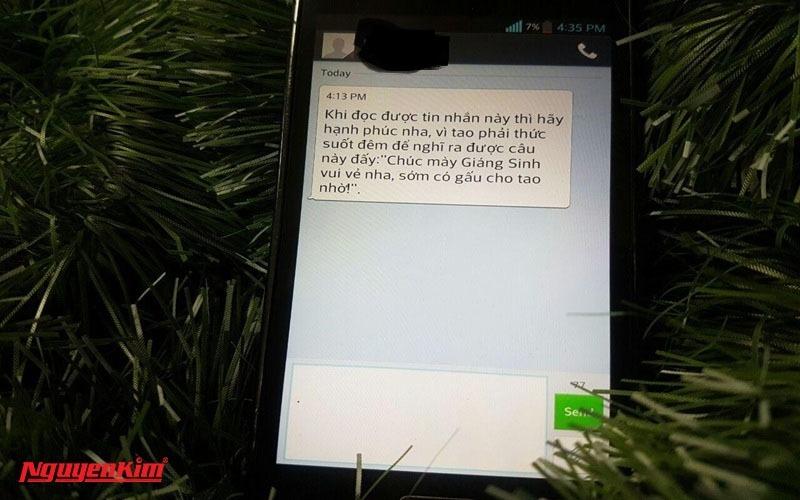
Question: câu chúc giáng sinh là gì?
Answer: câu chúc giáng sinh là: "chúc mày giáng sinh vui vẻ nha, sớm có gấu cho tao nhờ!"